Charles, Duke of Guise

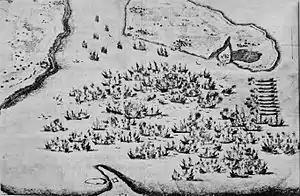
The naval battle in front of Île de Ré in 1622, in which the fleet of La Rochelle was defeated against Charles, Duke of Guise.

He was born in Joinville, the son of Henri I, Duke of Guise and Catherine of Cleves. Originally styled the "Chevalier de Guise", he succeeded as Duke of Chevreuse upon the death of his great-uncle Charles of Guise, Cardinal of Lorraine, a title he later resigned to his brother Claude.